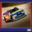
Label: automobile